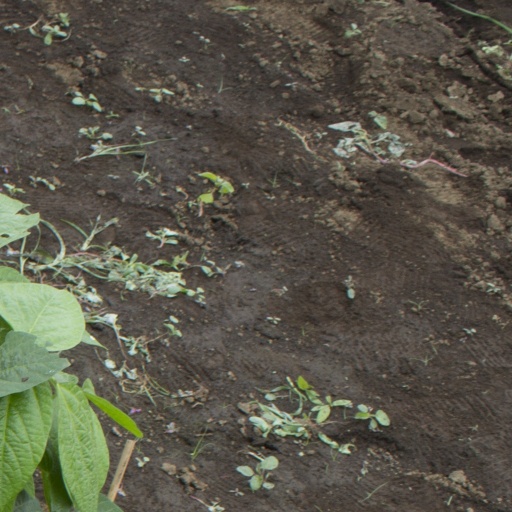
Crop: soybean